Theosis (Eastern Christian theology)

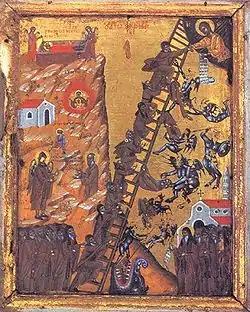
Eastern Orthodox icon of "The Ladder of Divine Ascent" (the steps toward theosis as described by John Climacus), showing Christian monks ascending to Jesus Christ and falling from the ladder. Currently preserved in the Monastery of Saint Catherine, Mount Sinai, Egypt.

Theosis, or deification (deification may also refer to "apotheosis", lit. "making divine"), is a transformative process whose aim is likeness to or union with God, as taught by the Eastern Catholic Churches and the Eastern Orthodox Church; the same concept is also found in the Latin Church of the Catholic Church, where it is termed "divinization". As a process of transformation, "theosis" is brought about by the effects of "catharsis" (purification of mind and body) and "theoria" ('illumination' with the 'vision' of God). According to Eastern Christian teachings, "theosis" is very much the purpose of human life. It is considered achievable only through synergy (or cooperation) of human activity and God's uncreated energies (or operations).